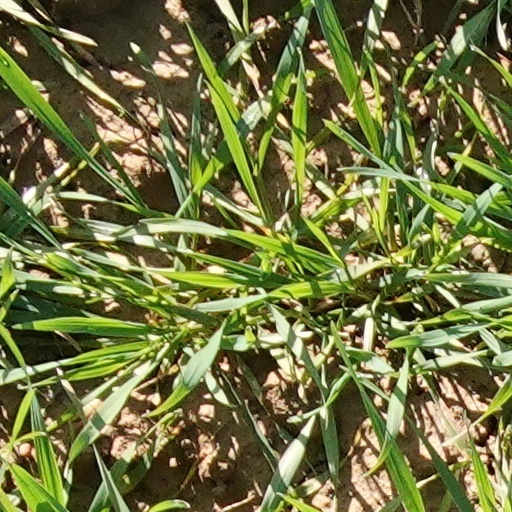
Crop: wheat